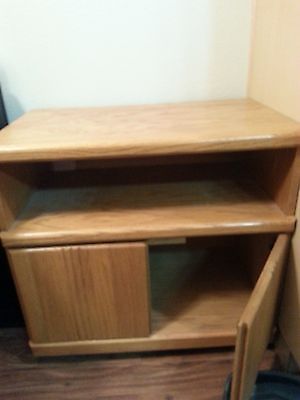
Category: table